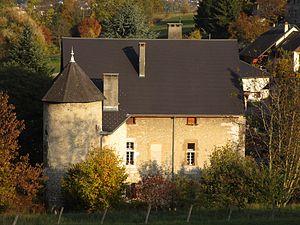
Le château de Longeray à Barberaz le 3 novembre 2016.
Le Grand Chambéry, anciennement nommé Chambéry Métropole - Cœur des Bauges, est une communauté d'agglomération regroupant l’aire urbaine autour de Chambéry et les communes des Bauges, en Savoie. Créée le 1ᵉʳ janvier 2017 par arrêté préfectoral dans le prolongement de la loi NOTRe, elle est issue de la fusion de deux intercommunalités, la communauté d’agglomération Chambéry métropole et la communauté de communes du Cœur des Bauges, afin de mettre fin à la fragmentation administrative du territoire.
Cet article recense les châteaux situés dans le département français de la Savoie en région Auvergne-Rhône-Alpes.
Le château de Longeray est un château du XIXᵉ siècle situé en France sur la commune de Barberaz, dans le département de la Savoie en région Auvergne-Rhône-Alpes.
Barberaz est une commune française située dans le département de la Savoie, en région Auvergne-Rhône-Alpes.